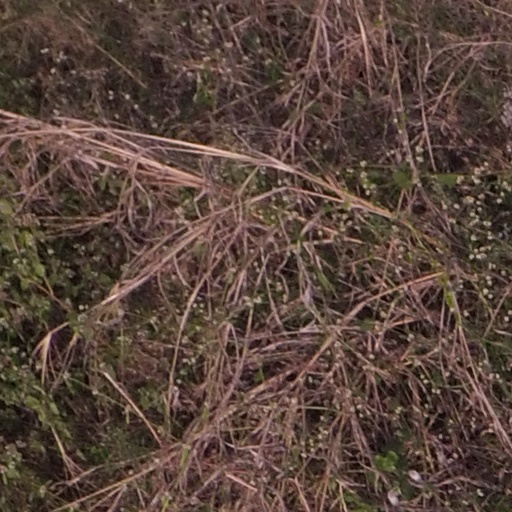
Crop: maize; corn